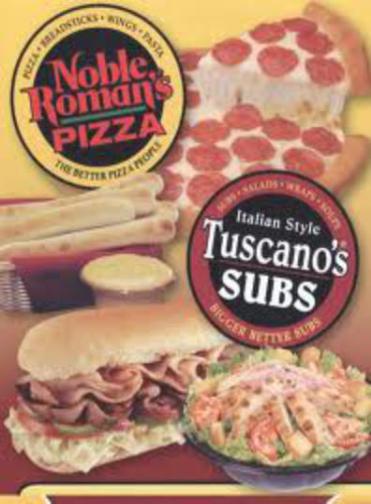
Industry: Food